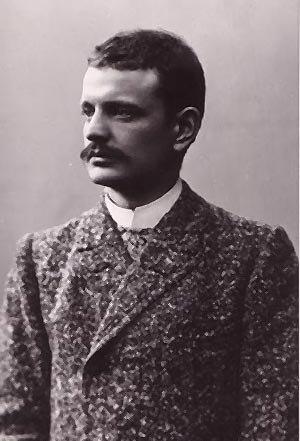
Jean Sibelius, né le 8 décembre 1865 à Tavastehus, dans le grand-duché de Finlande, et mort le 20 septembre 1957 à Järvenpää, près d'Helsinki, est un compositeur finlandais de musique classique.